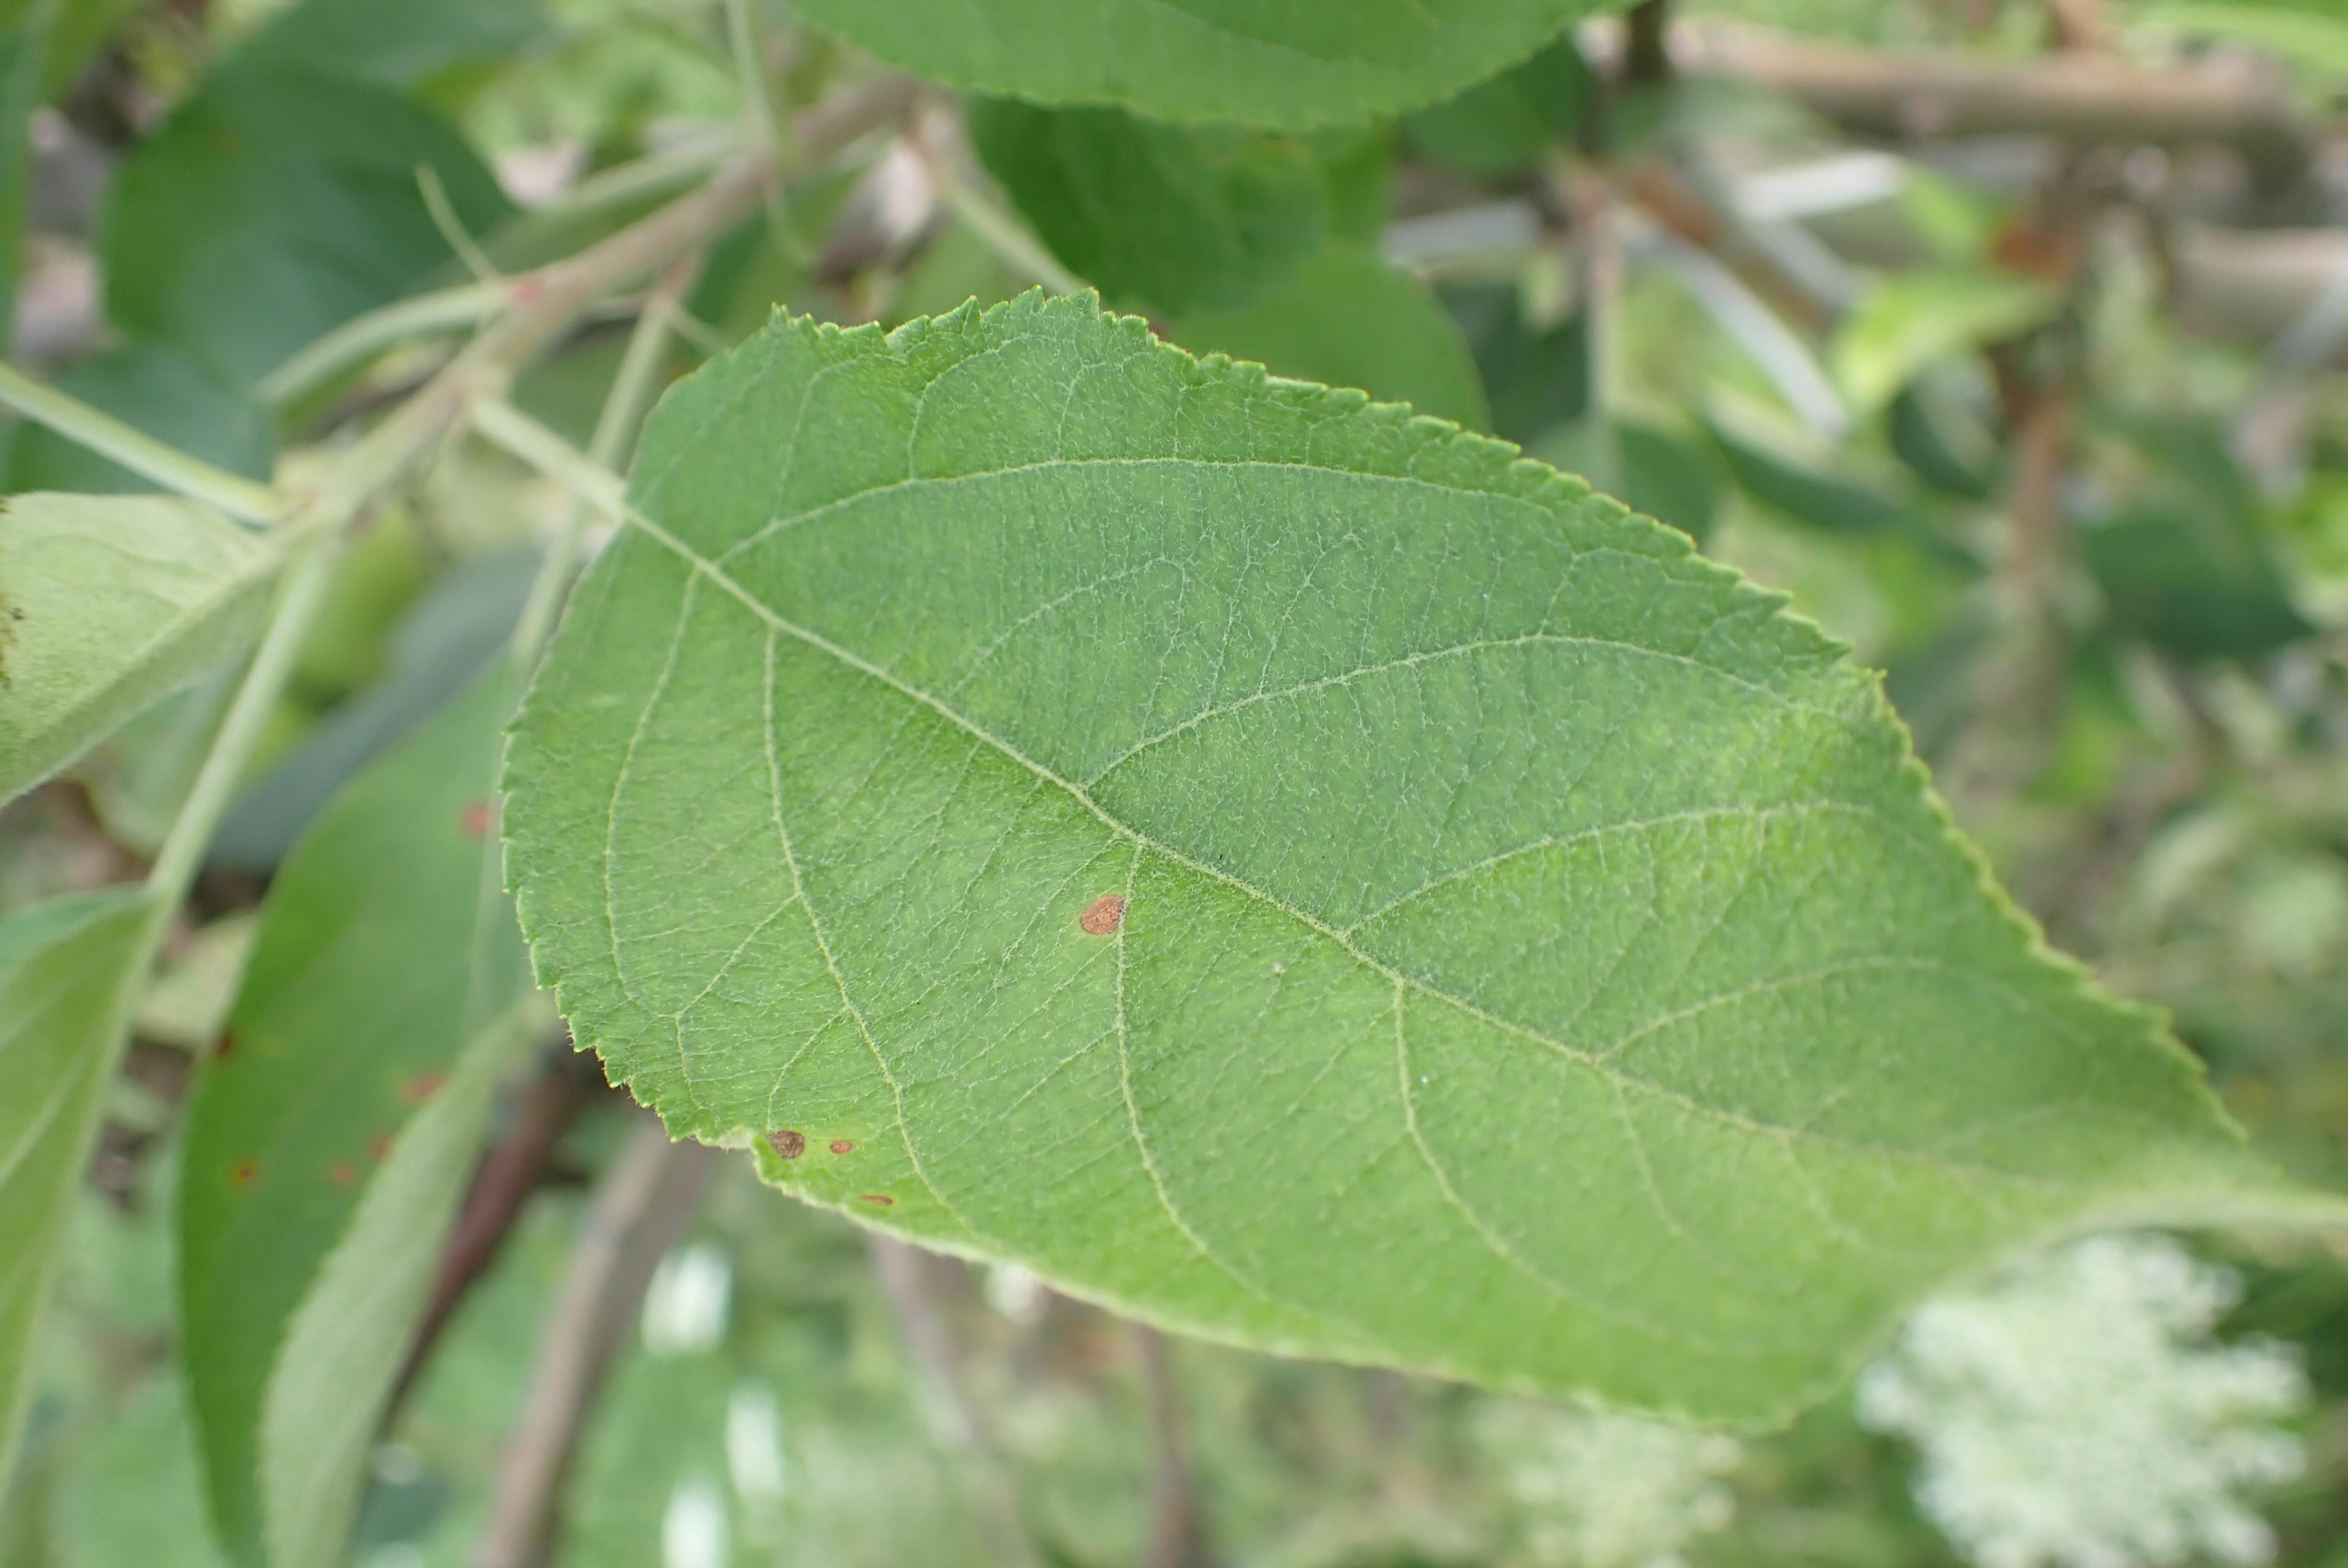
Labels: frog_eye_leaf_spot